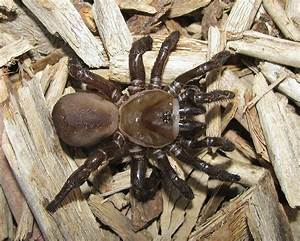
Label: spider